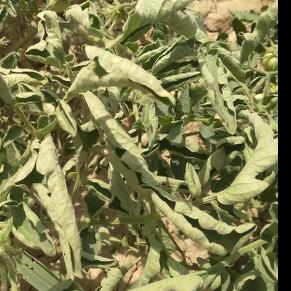
Crop: Tomato
Condition: virosis-d